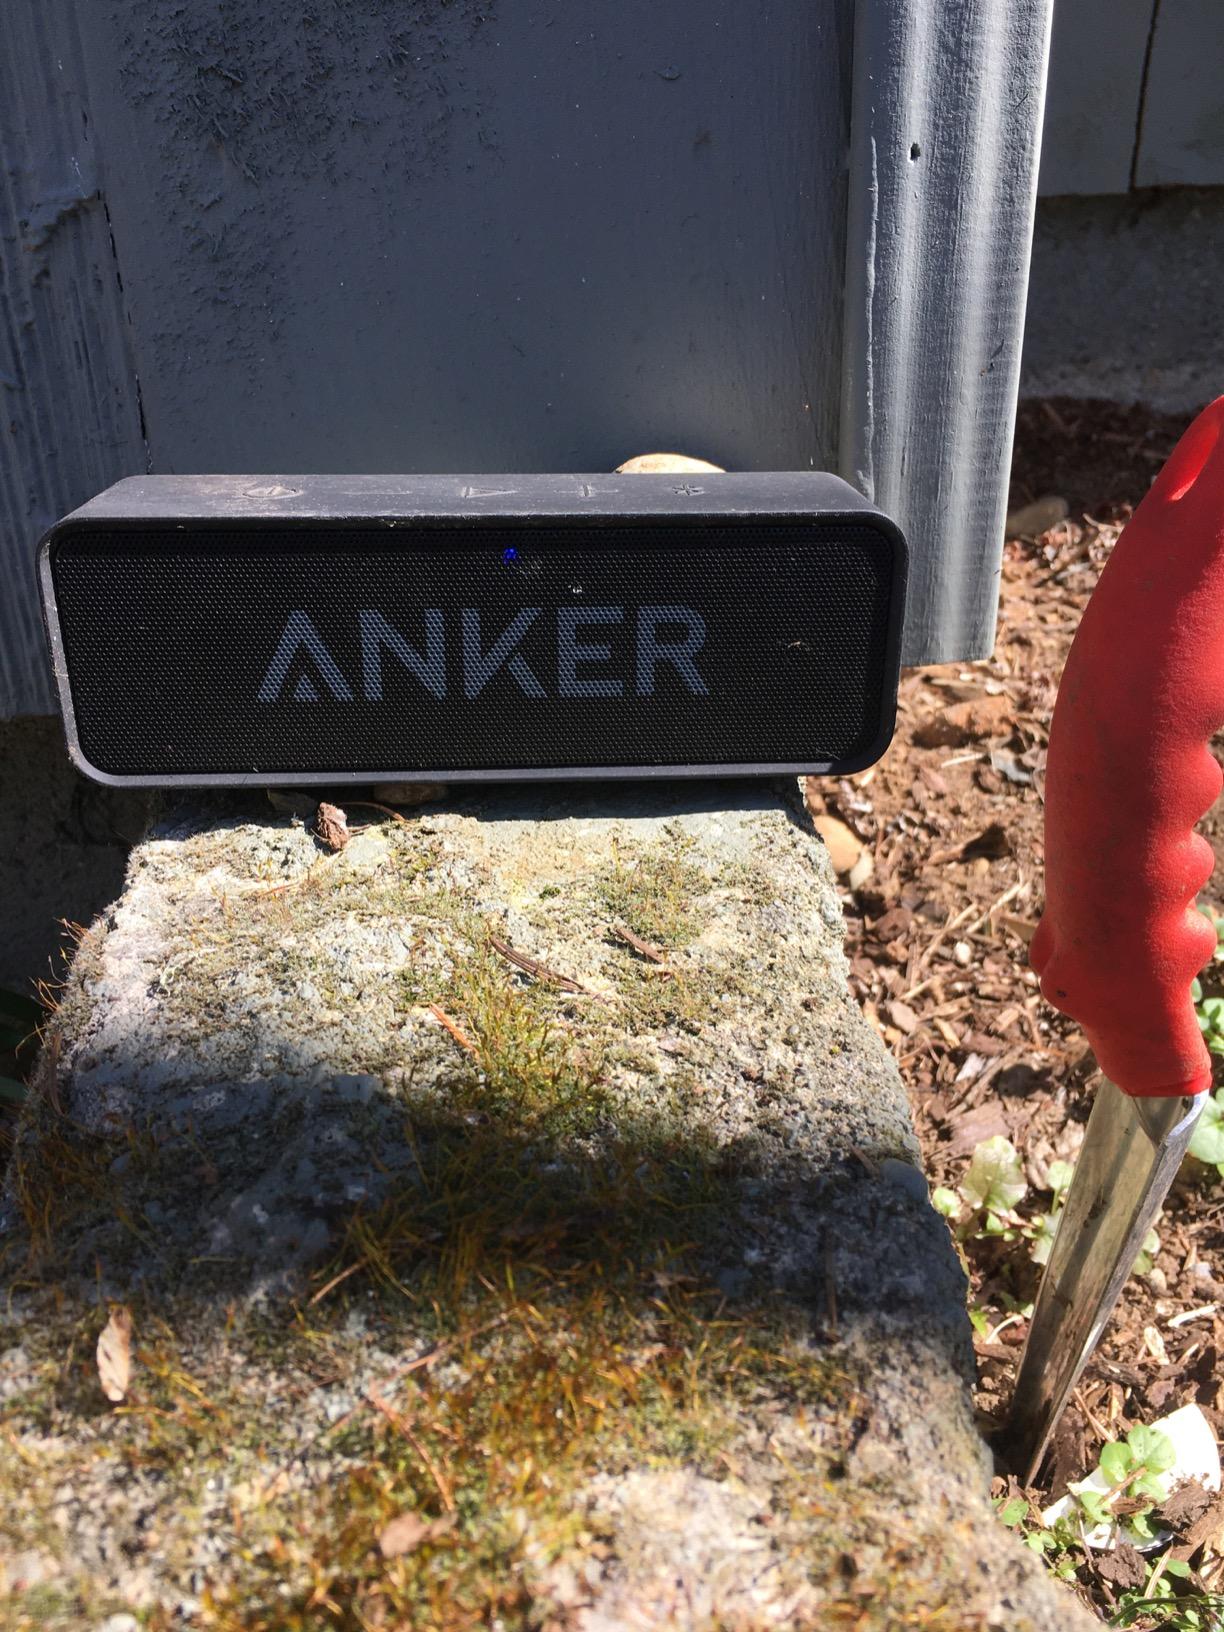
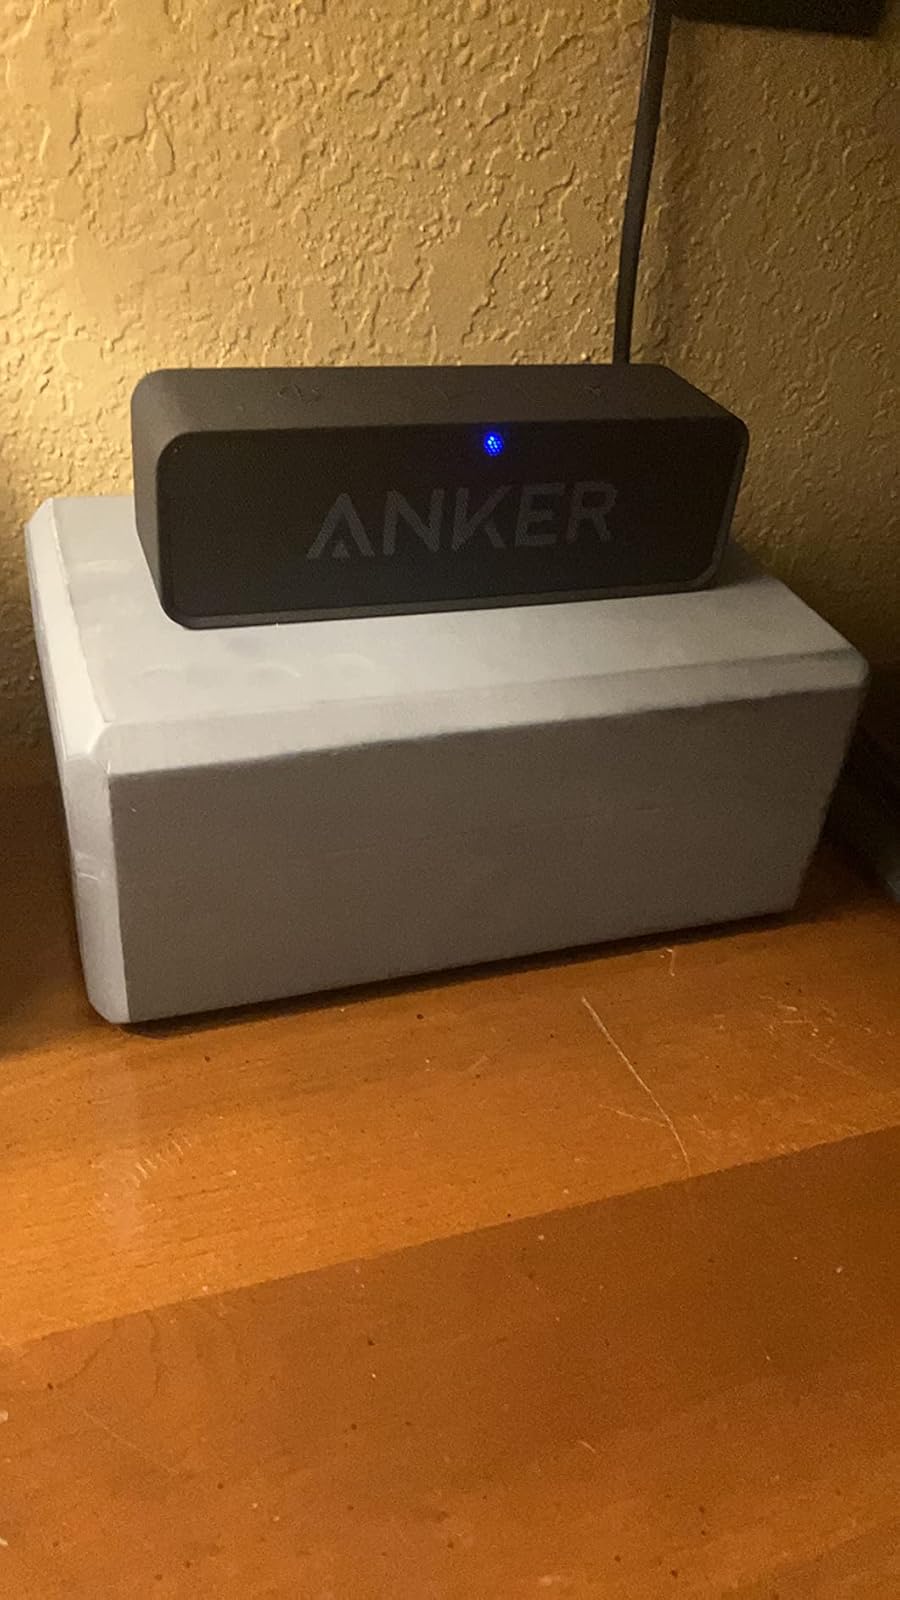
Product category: speaker
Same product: yes